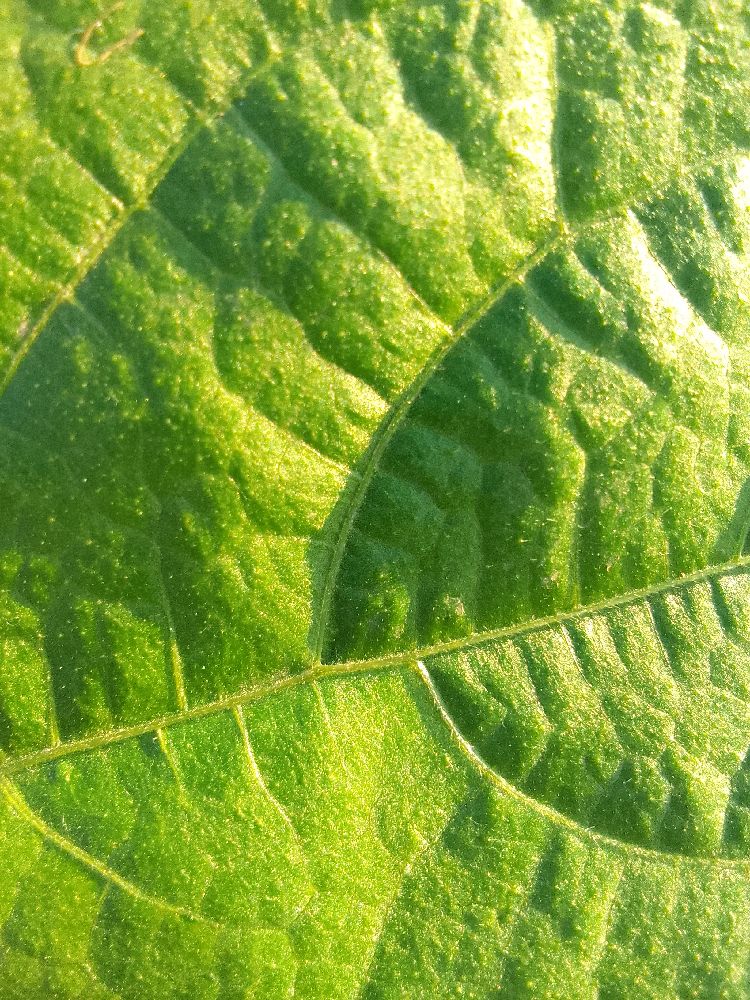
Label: healthy